Roman–Parthian Wars

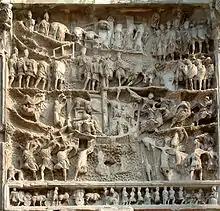
Relief of the Roman-Parthian wars at the Arch of Septimius Severus, Rome

In 195, another Roman invasion of Mesopotamia began under the Emperor Septimius Severus, who occupied Seleucia and Babylon, and then sacked Ctesiphon yet again in 197. These wars led to the Roman acquisition of northern Mesopotamia, as far as the areas around Nisibis and Singara. A final war against the Parthians was launched by the emperor Caracalla, who sacked Arbela in 216, but after his assassination, his successor Macrinus lost a battle against the Parthians at Nisibis and was forced to pay tribute to Parthia, that was the last engagement of the Parthian Wars.